George W. Albright

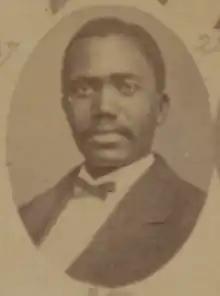
1874 photo by E. Von Seutter

George Washington Albright (August 15, 1846 - 1944) was an American farmer, educator, and politician who was born enslaved in the U.S. state of Mississippi. A Republican, Albright represented the 25th District (consisting of Marshall County) in the Mississippi State Senate from 1874 to 1879 during the end of the Reconstruction Era. In 1873, Albright won his Senate seat by defeating the Democrat E. H. Crump, a leader in the Ku Klux Klan.